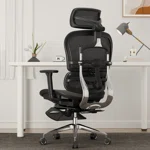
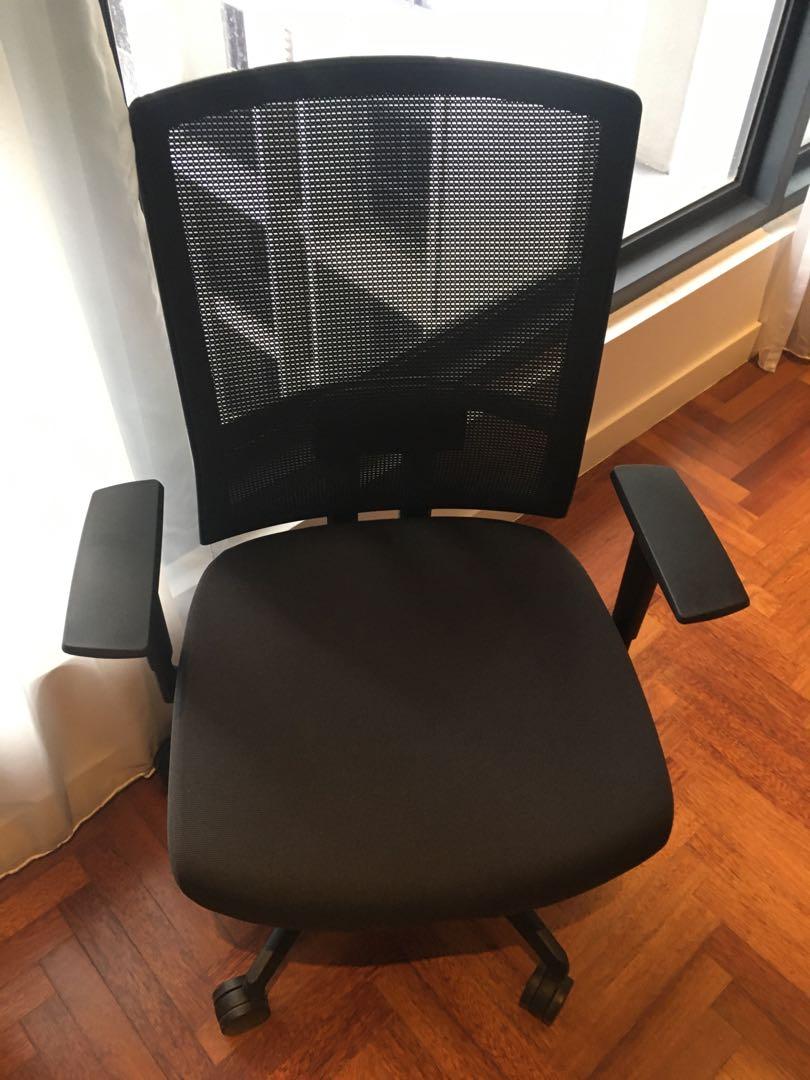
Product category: items_chair
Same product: no